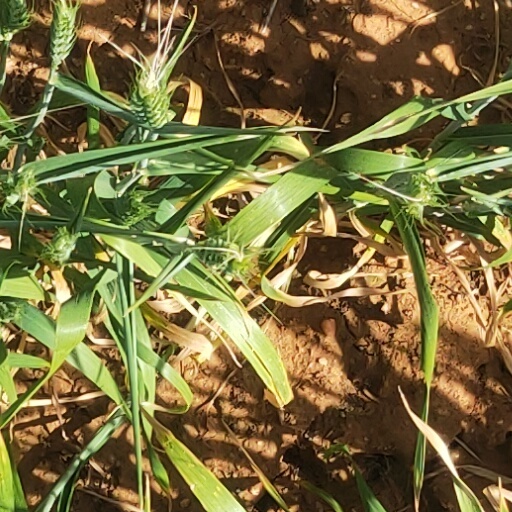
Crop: wheat